Bishop's Stortford

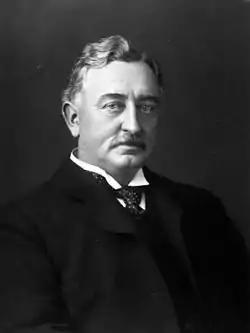
Cecil Rhodes

Bishop's Stortford Urban District Council was granted a coat of arms on 20 August 1952.